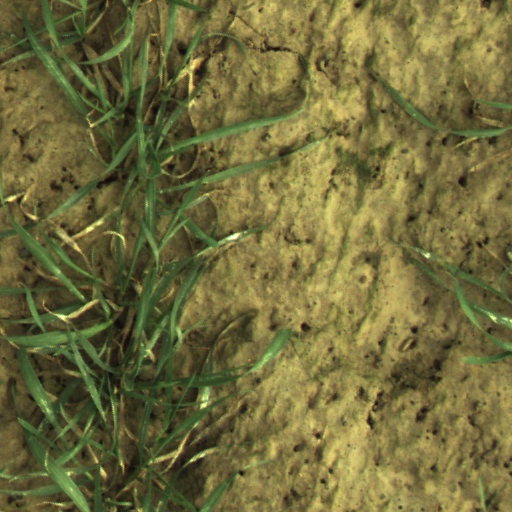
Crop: wheat